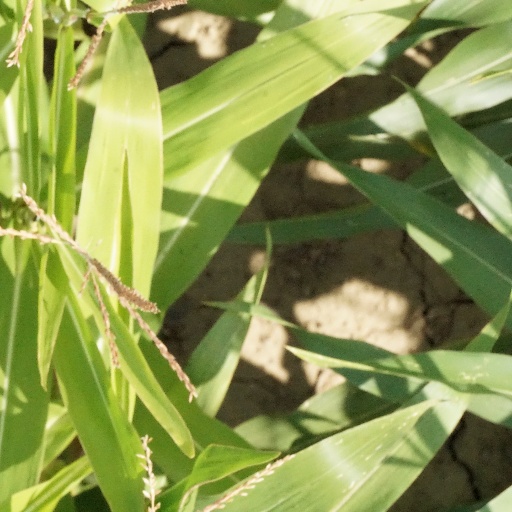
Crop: maize; corn